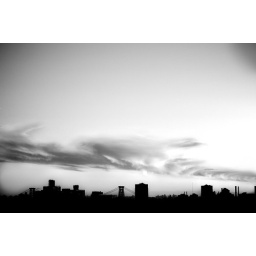
in black and white